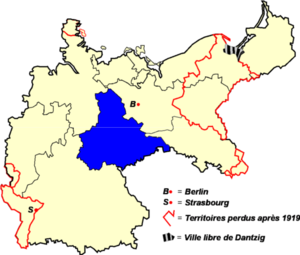
Territoires couverts par la Fédération de football d'Allemagne centrale (VMBV) de 1904 à 1933 Catégorie:Logo Fédérations Allemandes de Football
La Fédération de football d’Allemagne du Nord-Est est une fédération régionale de football membre de la DFB.